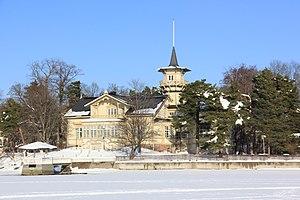
Frans Ludvig Calonius est un architecte finlandais.
Elia Heikel est un architecte finlandais qui fonde un cabinet d'architecte à Helsinki avec Konstantin Kiseleff.
Kesäranta est la résidence officielle du Premier ministre de Finlande. Elle se trouve à Meilahti, un quartier d'Helsinki, surplombant une baie sur la côte nord-ouest de la ville. Le nom finnois de Kesäranta signifie « rivage d'été ». La résidence est la propriété de l’État finnois au travers des Propriétés du Sénat.